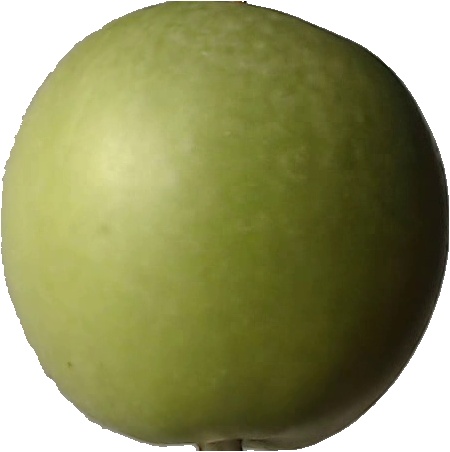
Label: apple_granny_smith_1